Pape Abou Cissé

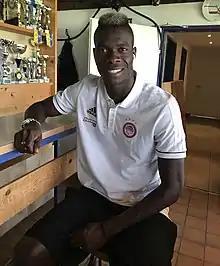
Cissé with Olympiacos in 2018

Pape Abou Cissé (born 14 September 1995) is a Senegalese professional footballer who plays as a center-back.